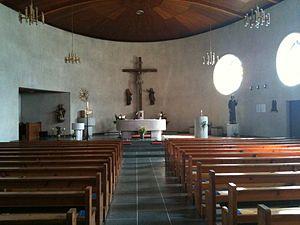
Arbignon, appelée en allemand Albinen, est une commune suisse du canton du Valais, située dans le district de Loèche.